Patrick Carlopoli and Tammy Modlin

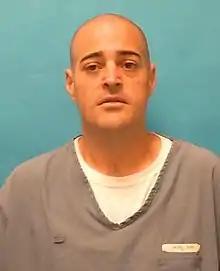
Carlopoli's FDOC photo (c. 2022)

Patrick S. Carlopoli (born June 7, 1988) and Tammy Jo Modlin (March 28, 1972 – January 24, 2016) are an American couple who entered into a murder-suicide pact in Fort Myers, Florida. In 2016, Patrick and Tammy conspired to kill Tammy's children, one of whom was Patrick's daughter, then each other. However, following the murders, and after Tammy was voluntarily killed by Patrick, he found himself unable to follow through. Carlopoli instead called the police and was arrested. He later pleaded guilty and was sentenced to forty years in prison.